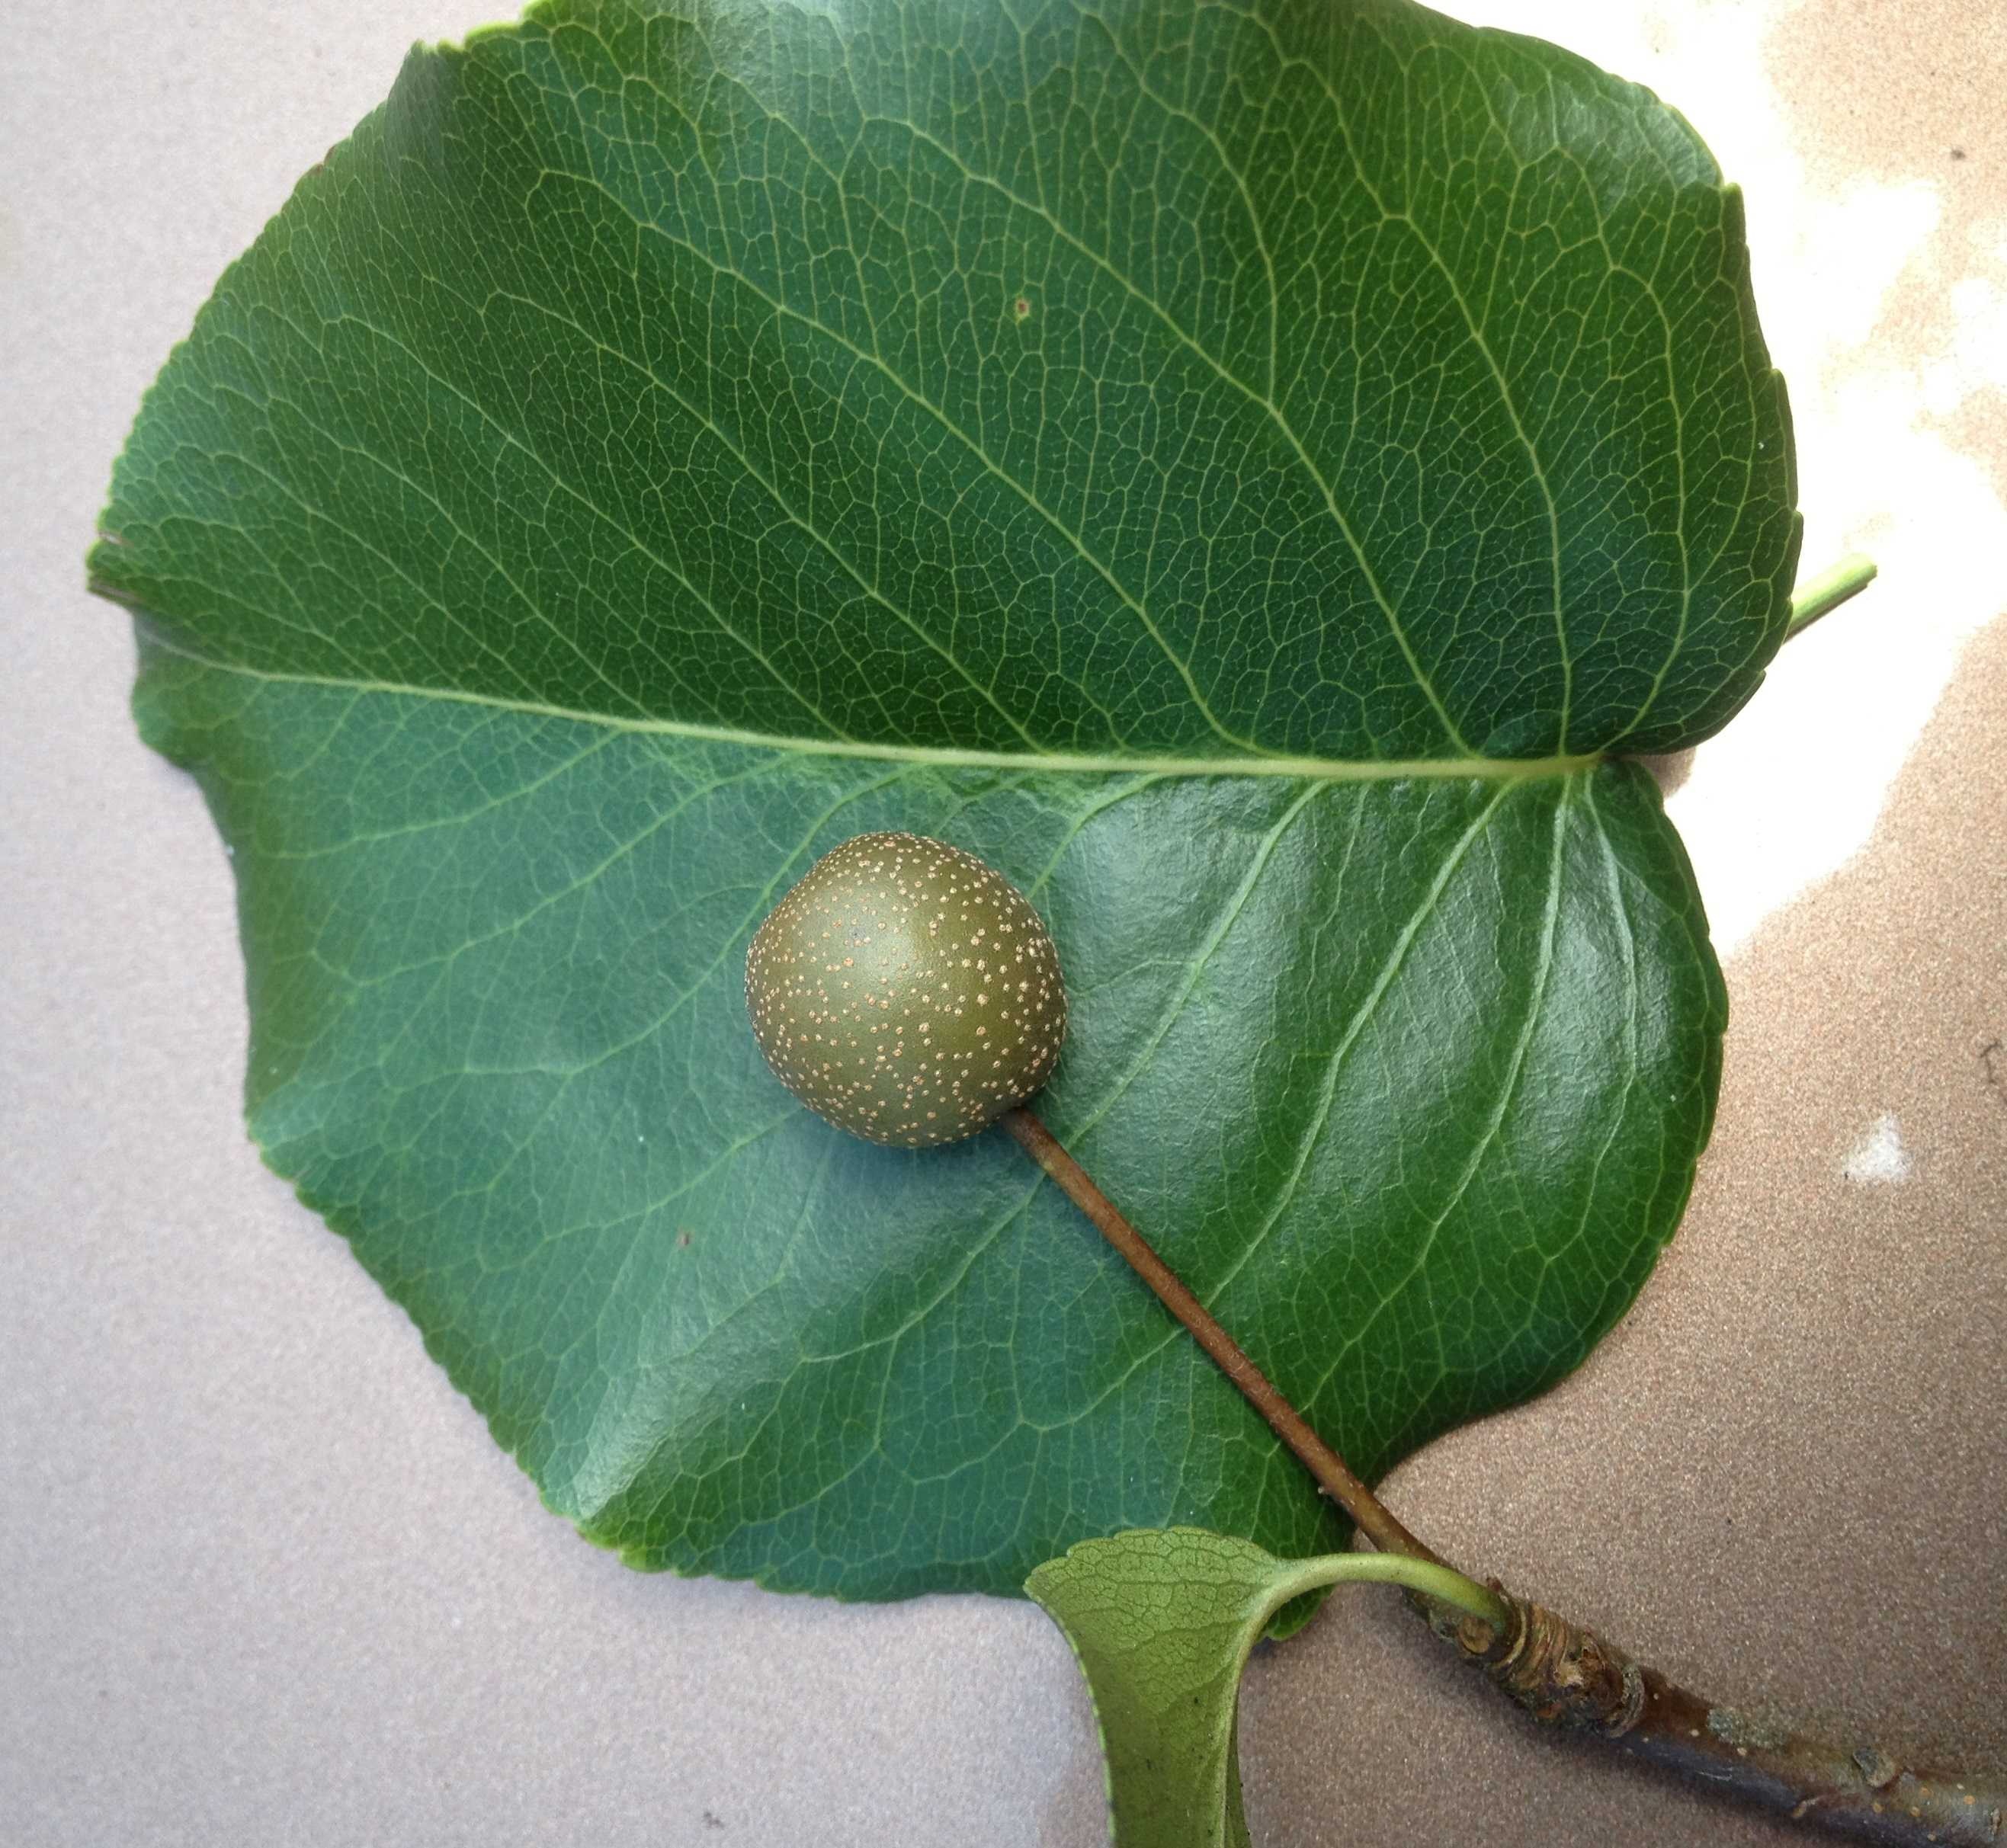
Label: Pear